Mimivirus

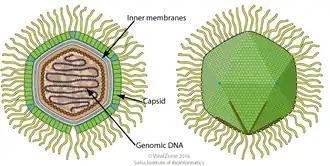
Schematic drawing of a virion of genus "Mimivirus" (cross section and side view) showing filaments ("hairs") and stargate (downside)

Mimivirus is a genus of giant viruses, in the family "Mimiviridae". It is believed that Amoeba serve as their natural hosts. It also refers to a group of phylogenetically related large viruses.